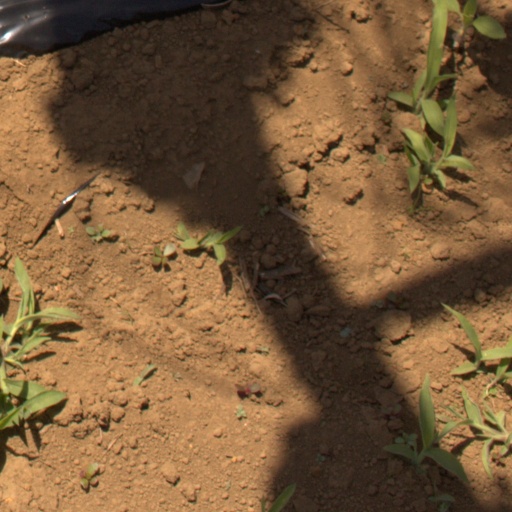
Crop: Jerusalem artichoke